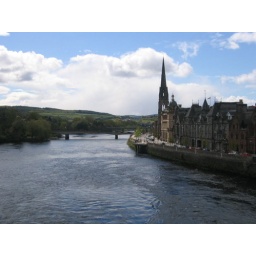
Perth from a bridge over the river duh